Sky position (RA, Dec in degrees): 229.184, -1.919
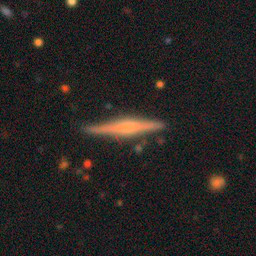
Galaxy morphology: Edge-on Galaxies with Bulge